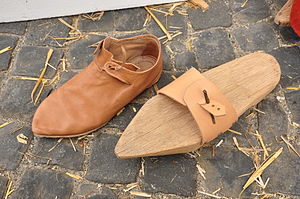
Træsko / Typer
Rekonstrueret middelalderlig oversko kaldet patiner, der bæres over lædersko.
Træsko er en type fodtøj, der er fremstillet helt eller delvist i træ. Træsko bruges over hele verden, og selvom udformingen kan variere fra kultur til kultur, så har formen ofte været uændret i flere hundrede år i de enkelte kulturer.